Yoo Youngkuk

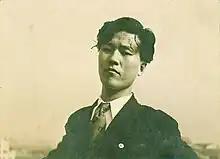
Yoo Youngkuk in his Tokyo days in late 1930s

It was at Bunka Gakuin that YYK first encountered western art and learned about works of old masters such as Leonardo da Vinci, Rembrandt, and others from artbooks at the school. Amazed at the exquisiteness of their work, YYK thought that there was nothing more for him to add to the traditional field, and decided to pursue something completely different, abstract painting from the start. There was no professor who majored in abstract painting at Bunka Gakuin at the time.